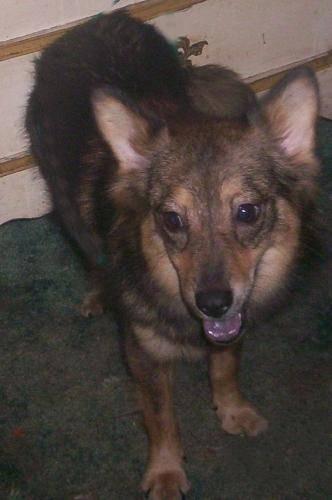
dog